Badminton

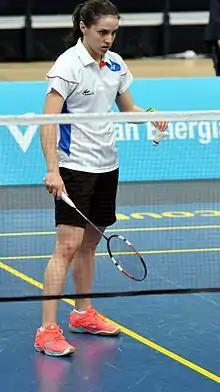
Spanish Beatriz Corrales at the 2015 Finnish Open Badminton Championships in Vantaa, Finland

In mixed doubles, both pairs typically try to maintain an attacking formation with the woman at the front and the man at the back. This is because the male players are usually substantially stronger, and can, therefore, produce smashes that are more powerful. As a result, mixed doubles require greater tactical awareness and subtler positional play. Clever opponents will try to reverse the ideal position, by forcing the woman towards the back or the man towards the front. In order to protect against this danger, mixed players must be careful and systematic in their shot selection.